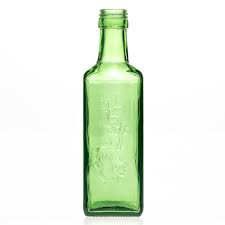
Label: glass